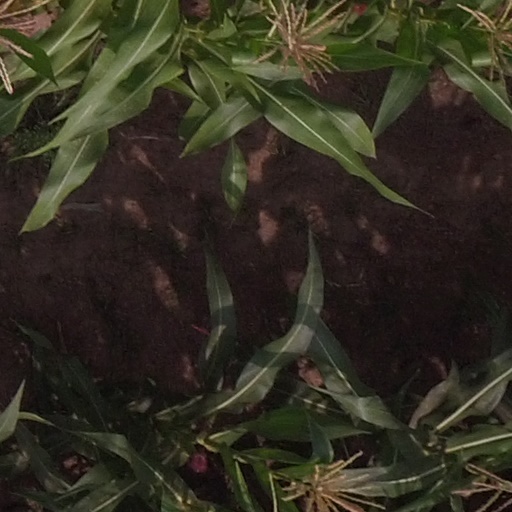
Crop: maize; corn